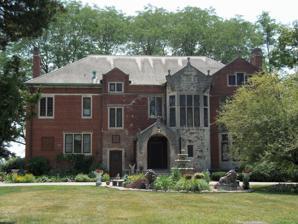
Building: Dr. Kuno Struck House
Country: United States of America
Year built: 1911
Historic house in Iowa, United States United States historic place Dr. Kuno Struck House U.S. National Register of Historic Places U.S. Historic district Contributing property Davenport Register of Historic Properties No. 18 Show map of Iowa Show map of the United States Location 1645 W. 12th St. Davenport, Iowa Coordinates 41°31′50″N 90°36′1″W / 41.53056°N 90.60028°W / 41.53056; -90.60028 Area 2 acres (0.81 ha) Built 1911 Architect Clausen & Kruse Architectural style Jacobean Revival Part of Marycrest College Historic District ( ID04000341 ) MPS Davenport MRA NRHP reference No. 84001567 DRHP No. 18 Significant dates Added to NRHP July 27, 1984 Designated DRHP August 7, 1996 The Dr. Kuno Struck House , also known as Clifton Manor , is a historic building located in the West End of Davenport, Iowa , United States. It was individually listed on the National Register of Historic Places in 1984, and on the Davenport Register of Historic Properties in 1996. The house, along with its garage, became a part of the Marycrest College campus and they were both listed as contributing properties in the Marycrest College Historic District in 2004. Dr. Kuno Struck Kuno Struck was born in Davenport in 1883 to Henry C. and Johanna (Wessel) Struck. He graduated from the local schools and received a medical degree from the State University of Iowa . He specialized in bacteriology and pathology . He started a practice in Davenport after a year with his cousin in Moline, Illinois , Dr. Arp. Dr. Struck married Norma Petersen, the daughter of Max D. Petersen who was one of the owners of the J.H.C. Petersen's Sons' Store . However, Struck stopped practicing medicine shortly after the United States entered WWI in 1917. He served as a vice president at Davenport Bank and Trust and on the boards of a variety of local organizations. Struck had interests in painting, playing the violin, ornithology , and wild flowers . History The house was designed by the Davenport architectural firm of Clausen & Kruse in the Jacobean Revival style after Dr Struck saw in England a first century English Tudor mansion and had this home built as a replica. It is the only house built in this architectural style in the city. The house was completed in 1911 and called Clifton Manor. Norma's family home Clifton Hill was on the property next door. Dr. Struck lived here until his death in 1947. Norma, and their only child Dorothy and her husband, continued to live in the house. Dorothy was married at least twice, to William Mundy and James H. Bell. A gardener and chauffeur were also a part of the household. Lavish parties were held in the house in the 1950s and the 1960s. Norma died in 1973. The family sold the house before it became a part of Marycrest College in 1978 and served the college as a community center. It also housed a variety of offices for the school in subsequent years. In 1984 area designers transformed the house for a Decorators' Show House fundraiser for the Quad City Symphony Orchestra . After the college closed the rest of the campus was converted into Marycrest Senior Living, but the Struck House has remained separate from that development. It was sold to Marlene and Donald Talbot in 2005 and to Randy and Mary McDonald in 2018. Architecture Garage The house is 2½-stories and follows a rectangular plan. The main façades are on the long sides of the structure, and it is capped with a hipped roof . The north façade is asymmetrical while the south façade follows a symmetrical plan with gabled end pavilions that flank a semi-circular terrace. The exterior is covered in a pink-red brick and a rock-faced stone that is smoothly dressed. The interior features a grand central staircase in the foyer, a large living room with a stone fireplace, a dining room with a honeycombed ceiling, and a solarium with curved walls and arched, colored glass windows. The walls are covered with patterned cloth wallpaper. Leaded glass windows with some colored glass are located throughout the house. Kuno Struck considered it pretentious to display one of his paintings in his home, but the owners who began a restoration project in 2019 displayed a reproduction of one of his paintings in the living room. The house is situated on a large lot with a circular drive that connects it to West Twelfth Street. The single-story garage sits to the northeast of the house. It is composed of brick and features both double and single car bays of the south side of the structure. References